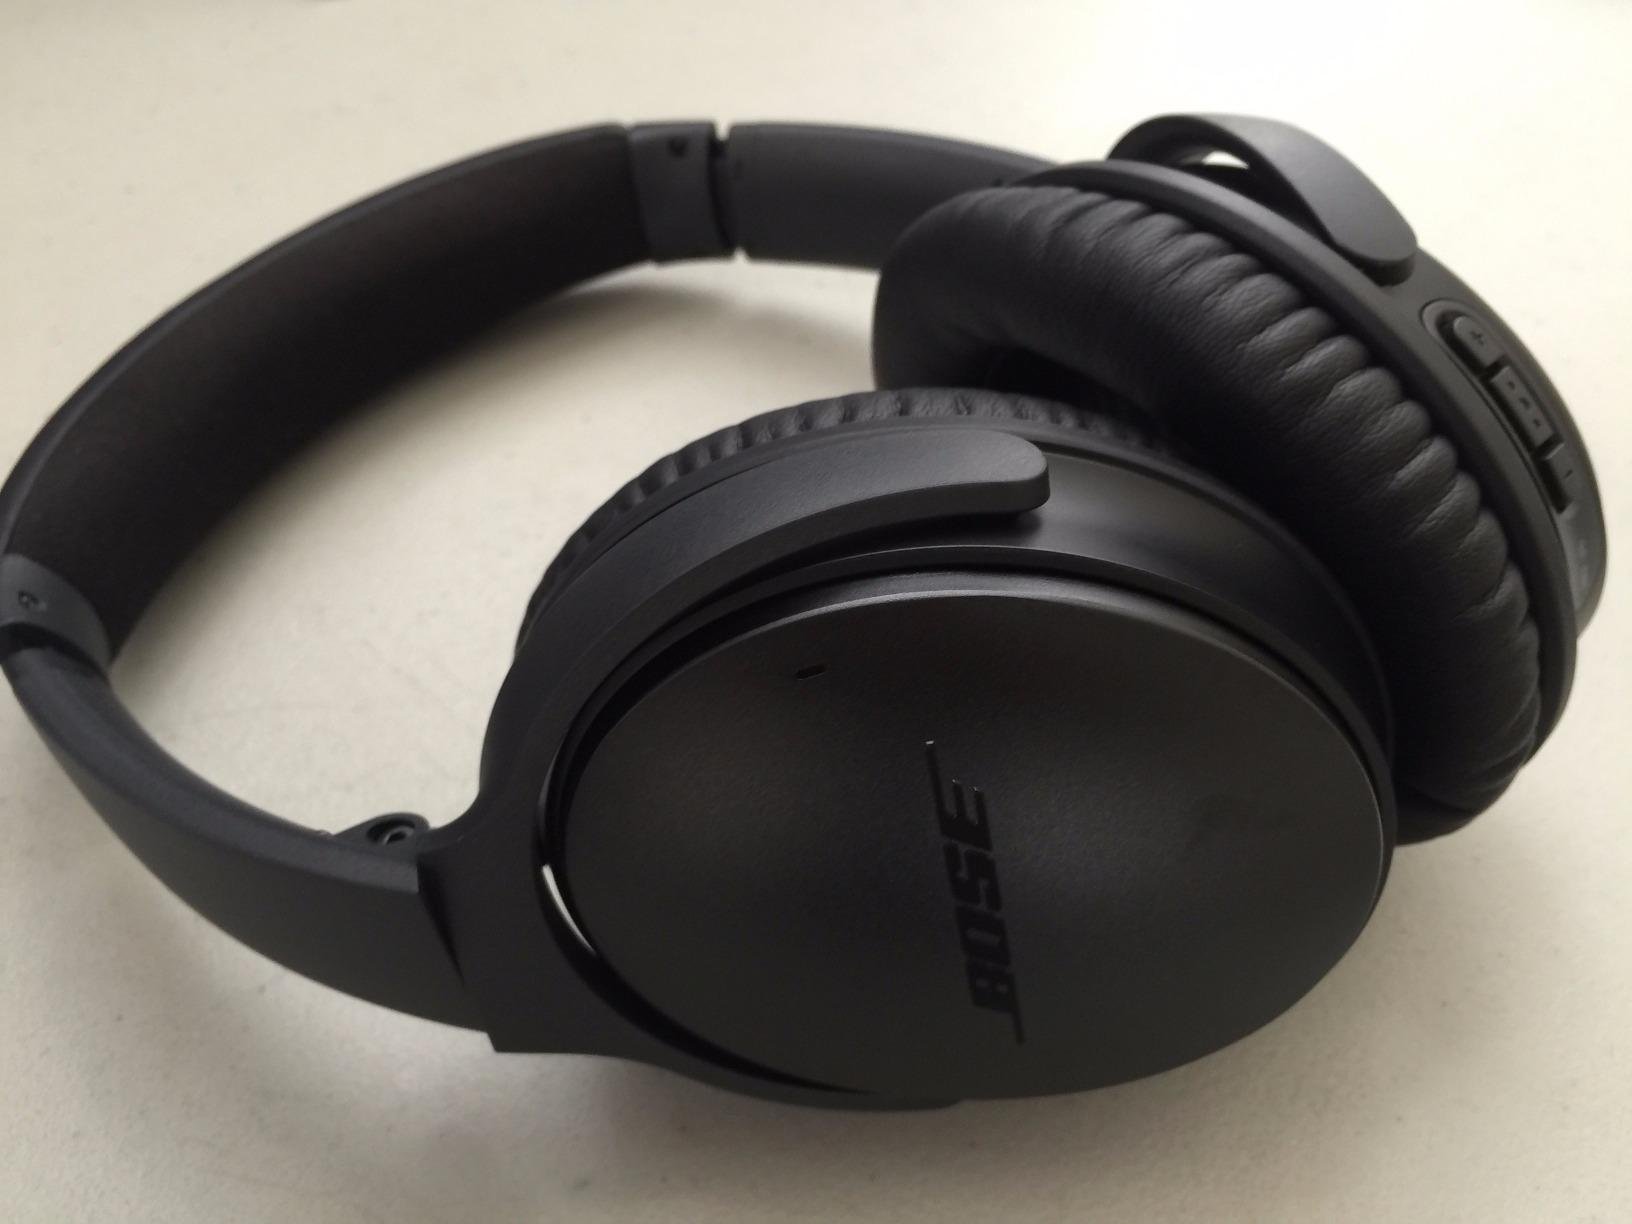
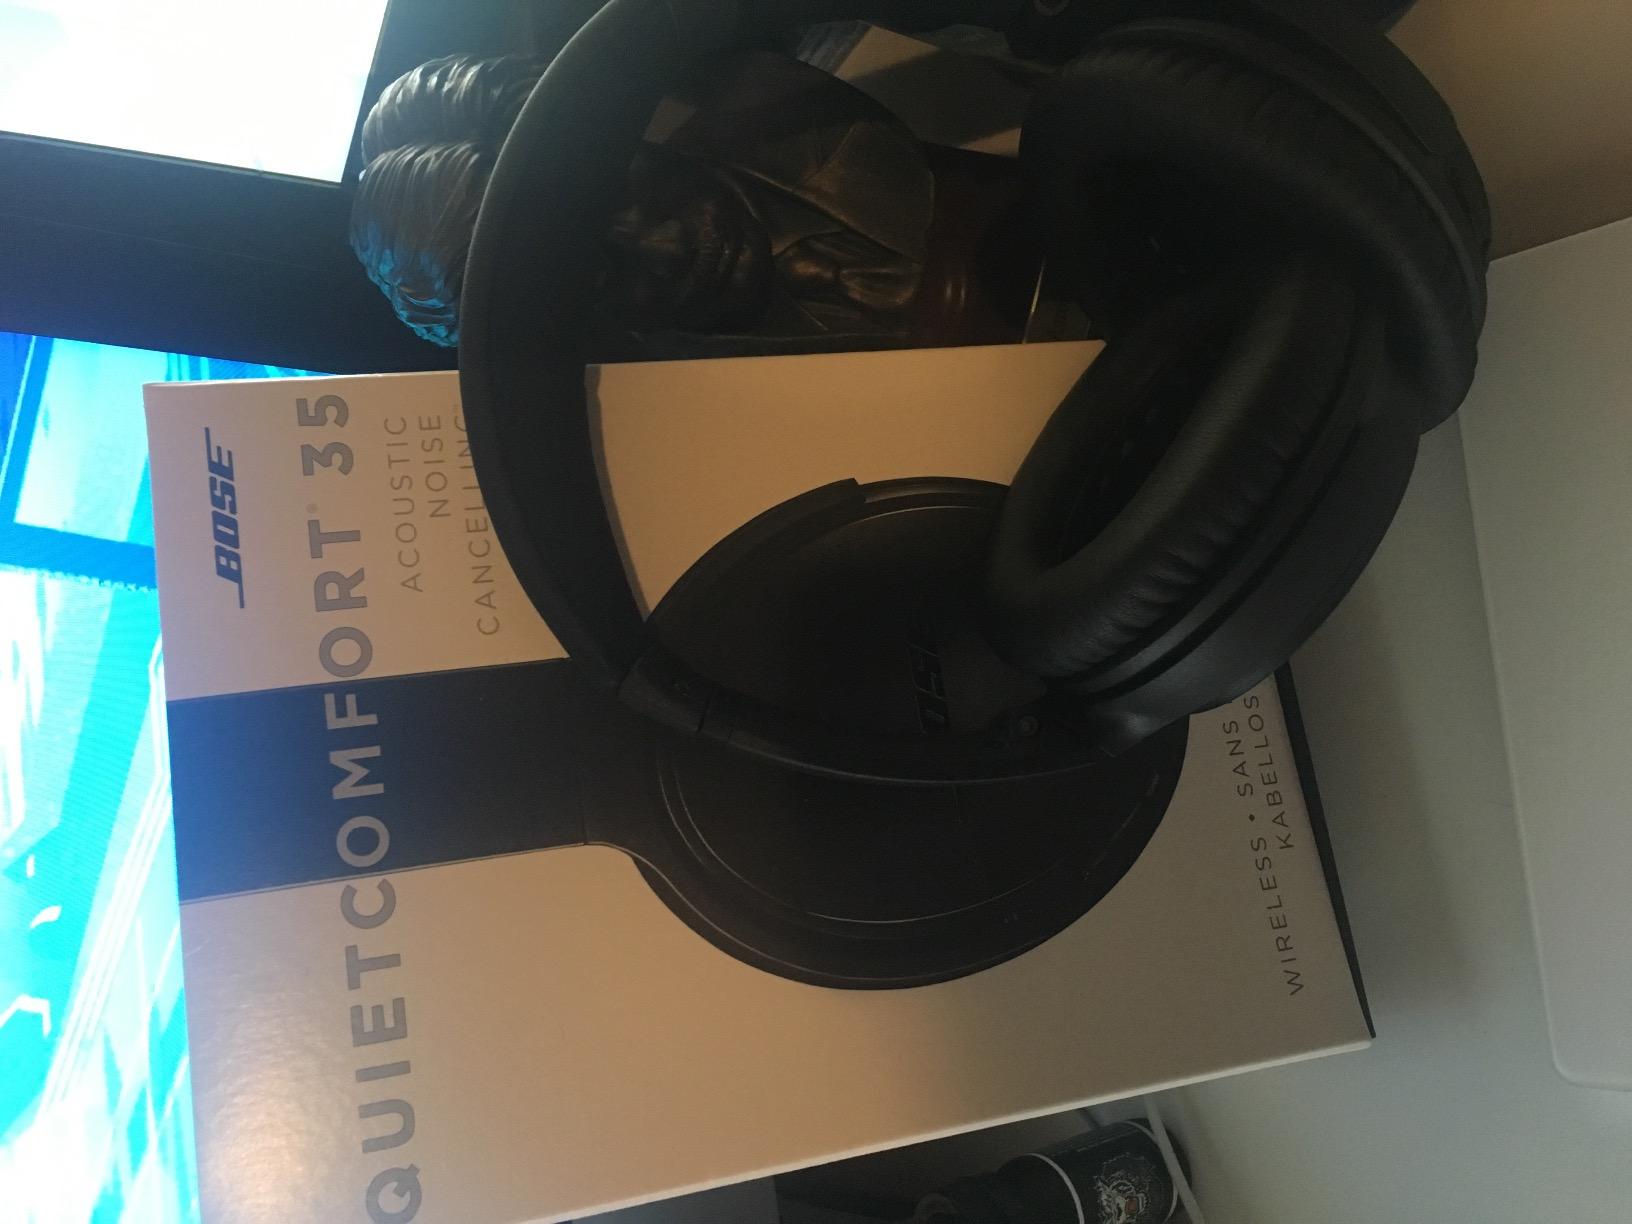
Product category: headphones
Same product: yes